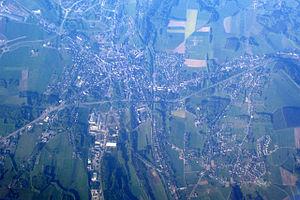
Marche-en-Famenne est une ville francophone de Belgique située dans la province de Luxembourg, chef-lieu de l'arrondissement administratif du même nom.